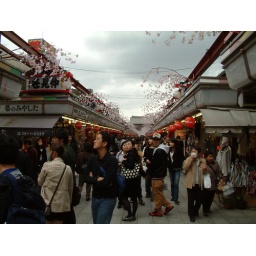
Cherry-blossom-lined road of market stalls leading to the Senso-Ji shrine in Asakusa.